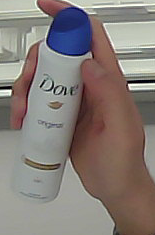
Product: dove_spray